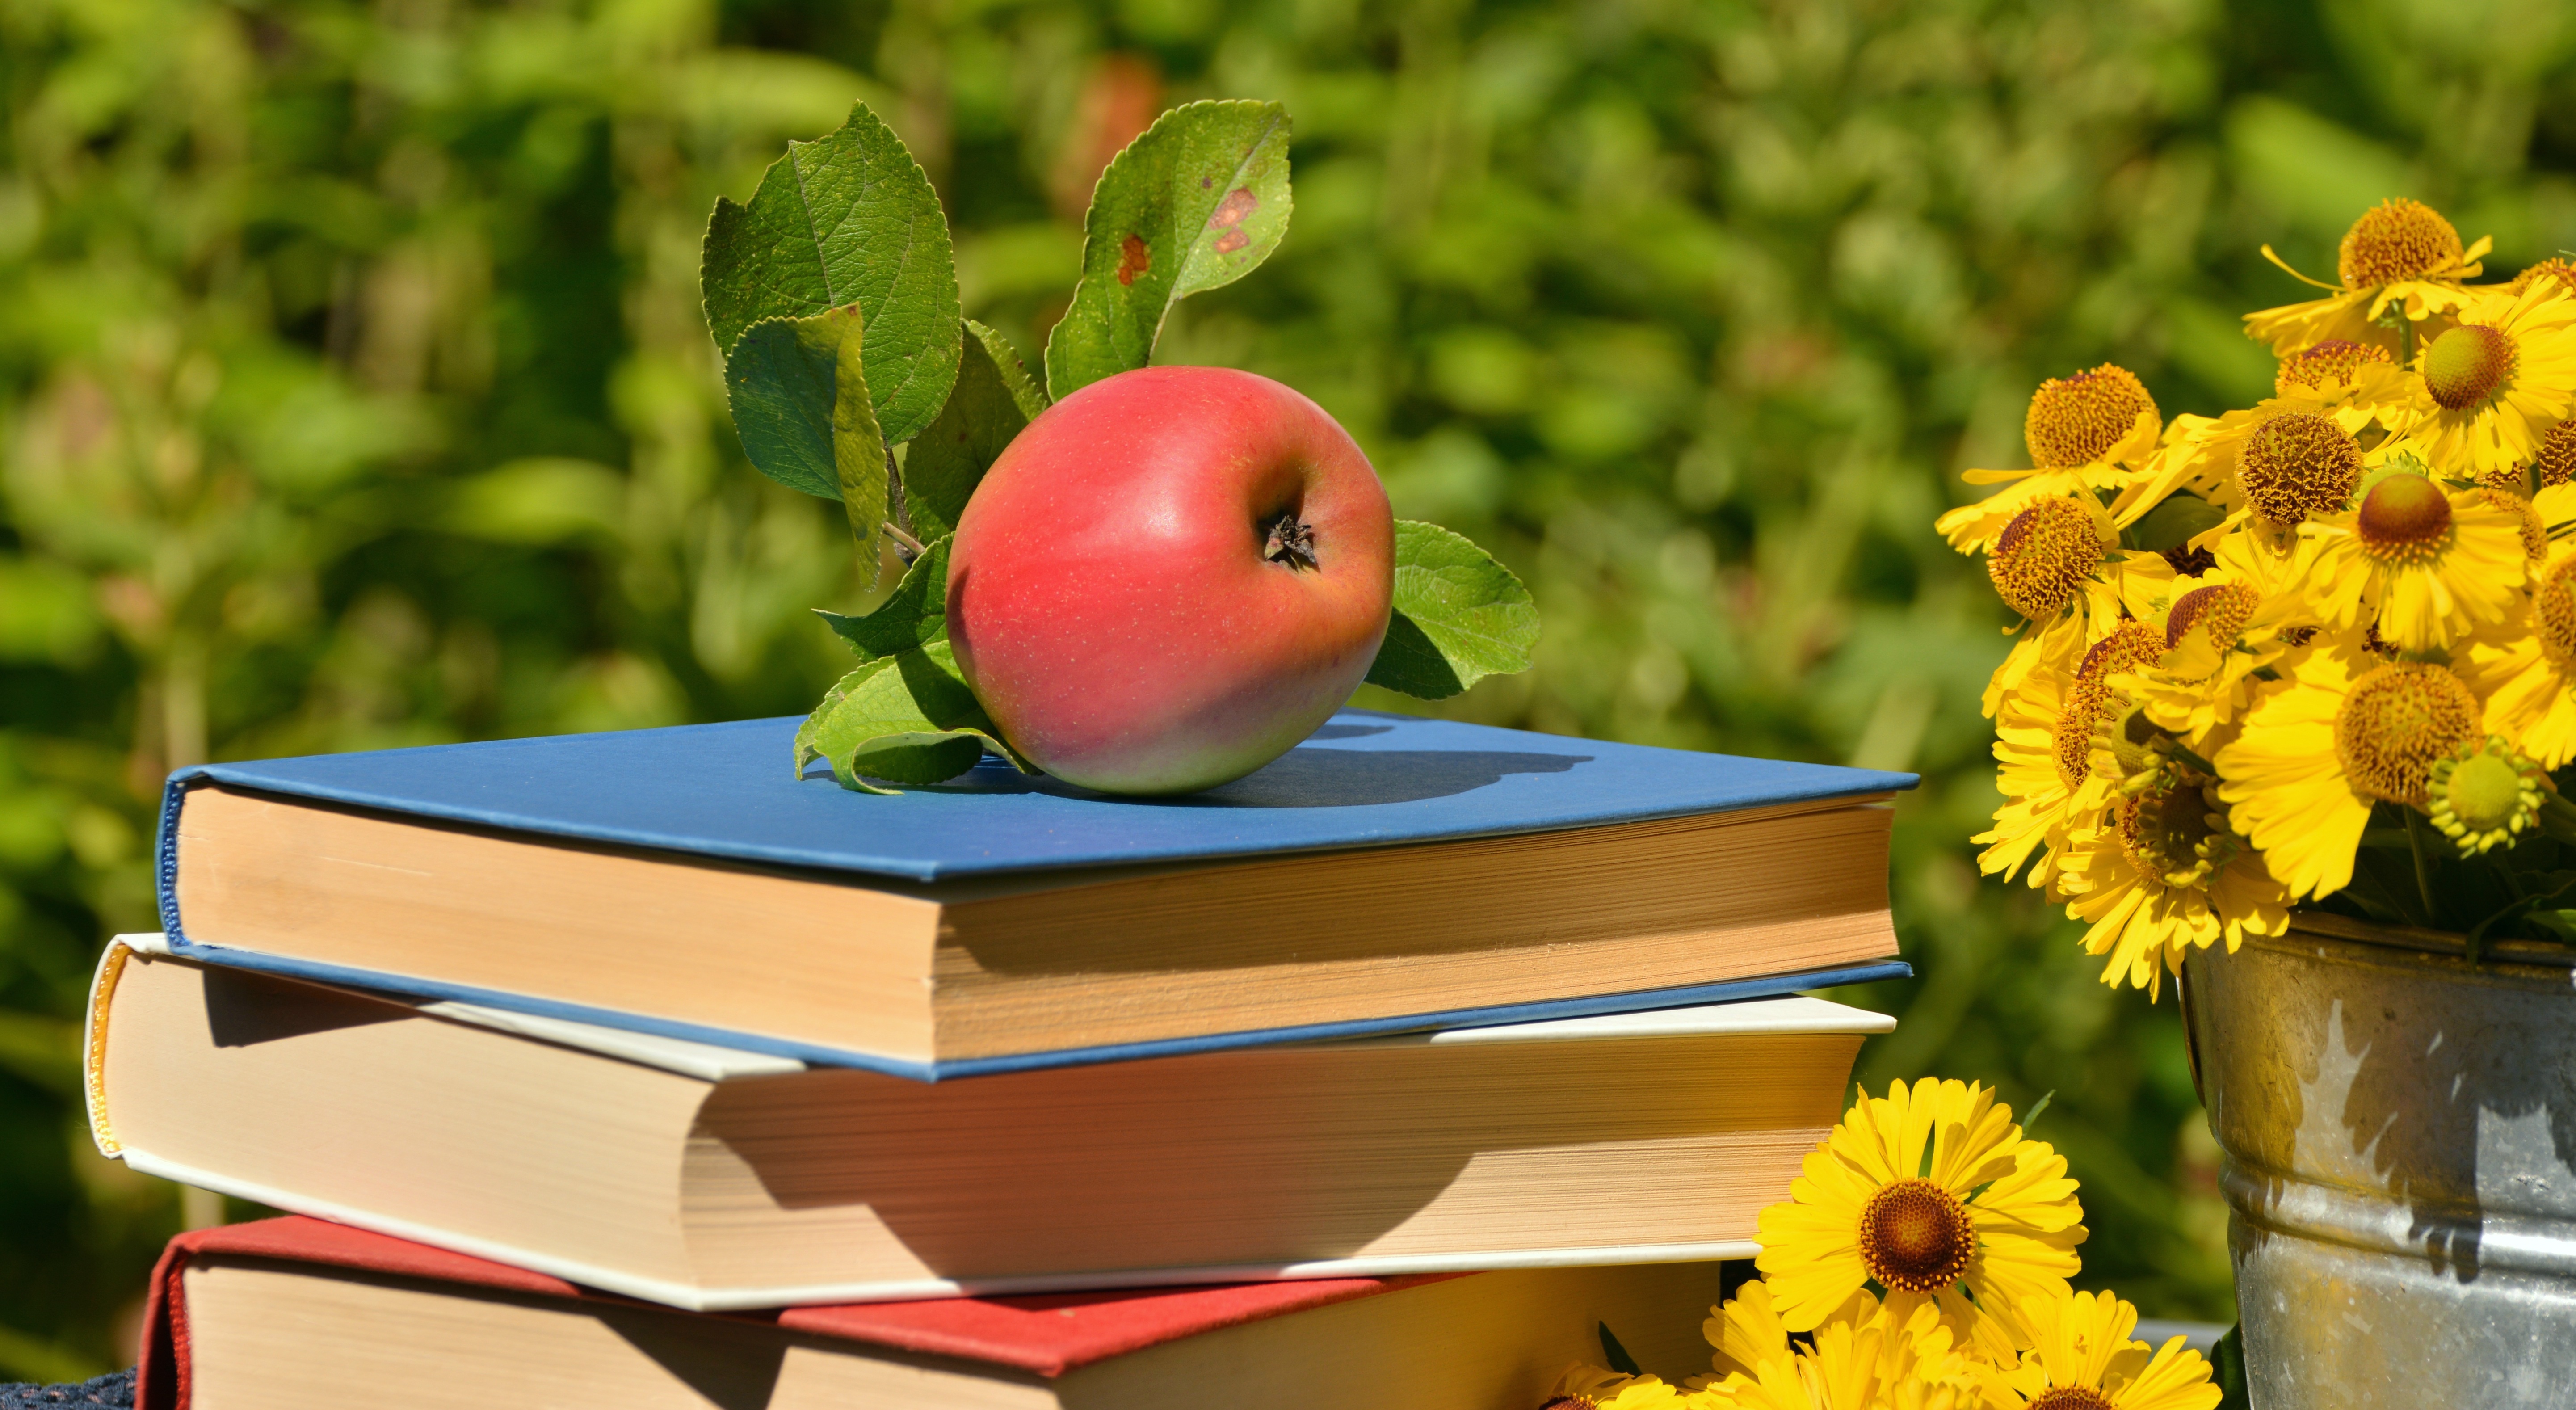
apple, read, plant, fruit, flower, summer, food, relax, produce, autumn, yellow, garden, flora, still life, literature, books, learn, break, out, floristry, browse, flowering plant, sun brews, further education, land plant